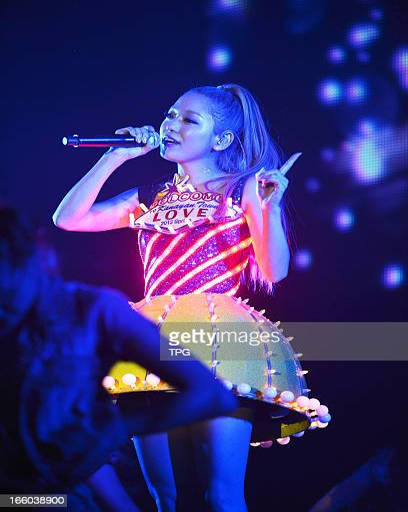
pop artist held a concert